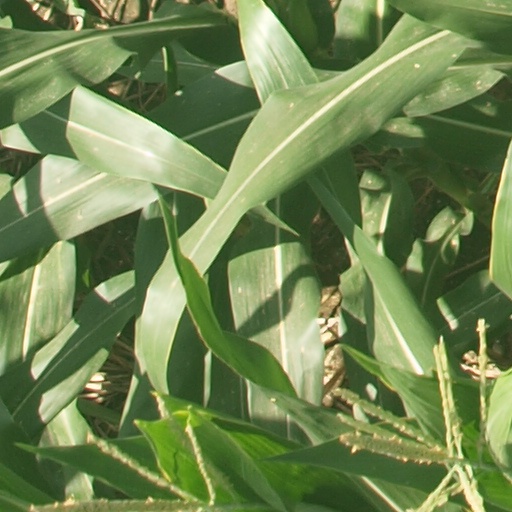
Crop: maize; corn